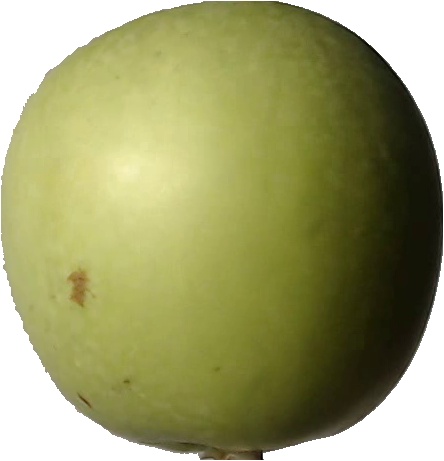
Label: apple_granny_smith_1